Akram Khan (cricketer)

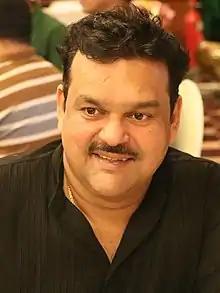
Akram Khan in 2018

Mohammad Akram Hussain Khan (born 1 November 1968) is a former Bangladeshi cricketer. A hard hitting middle-order batsman, Akram played first-class cricket for Chittagong Division. As captain, he led Bangladesh to victory in the 1997 ICC Trophy. He was the chief selector of the BCB, along with Habibul Bashar and Minhajul Abedin.